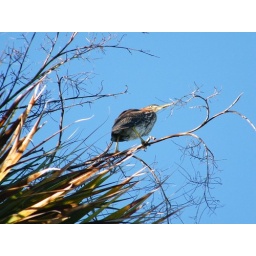
green heron perched in palm tree